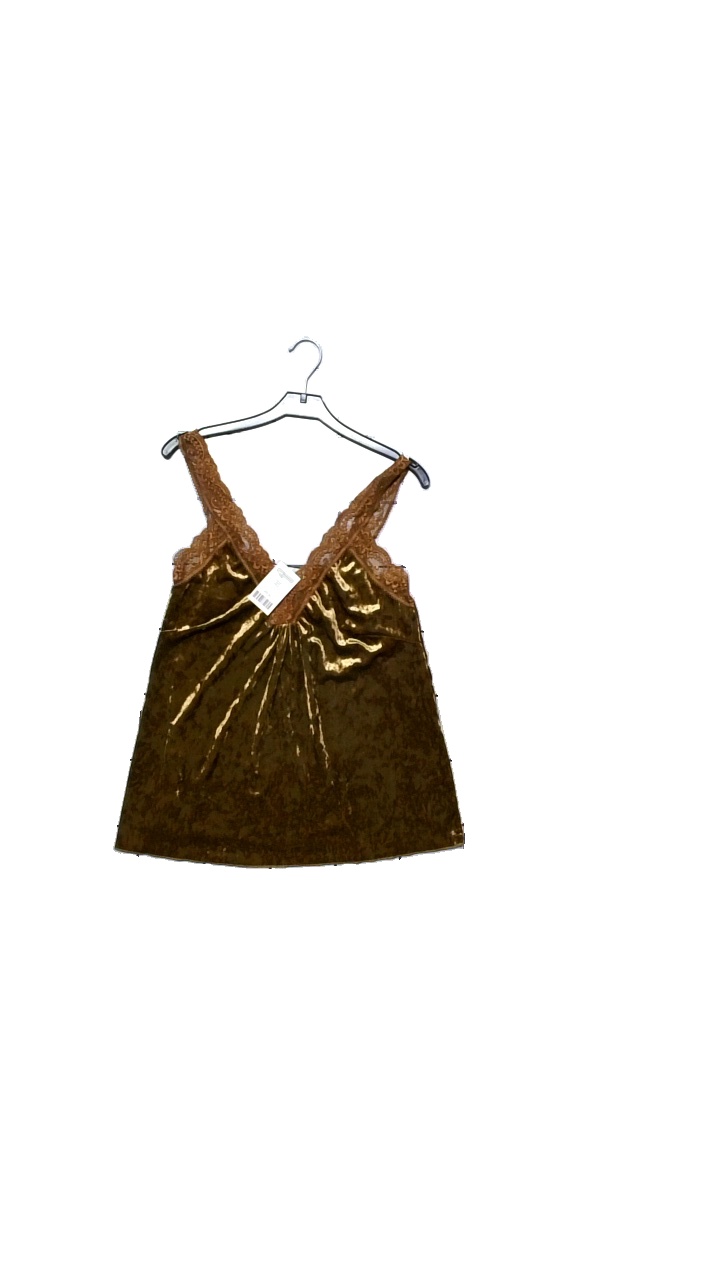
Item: Top (Ladies)
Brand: Stank
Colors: Brown
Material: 95% cotton, 5% elastane
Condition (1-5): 5
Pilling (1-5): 5
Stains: Minor
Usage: Reuse
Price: <50